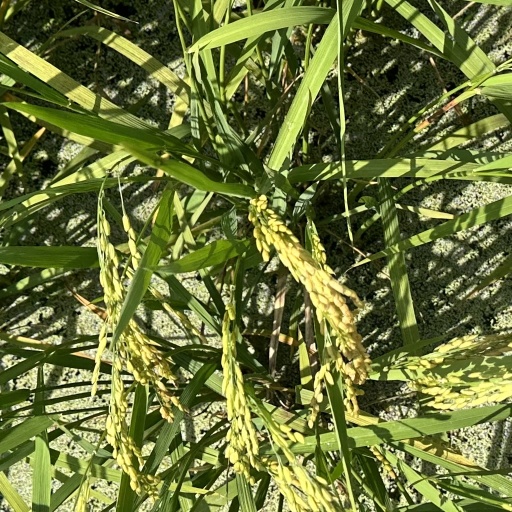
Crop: rice